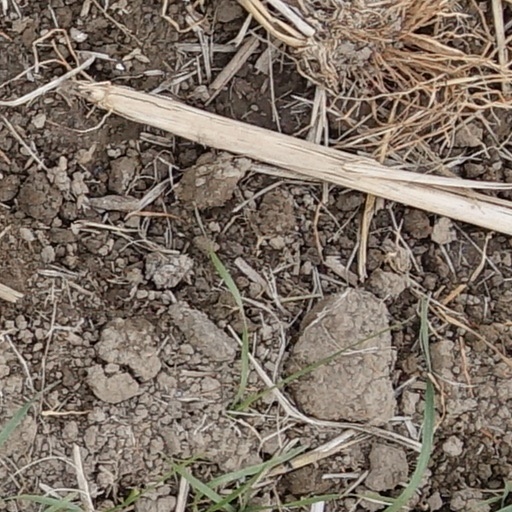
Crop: wheat